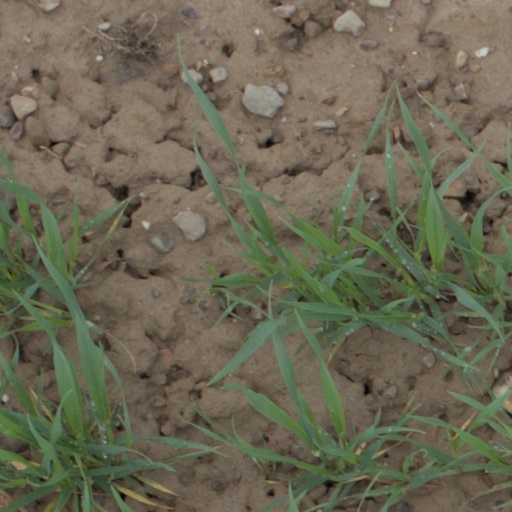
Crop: wheat